Amelia Vega

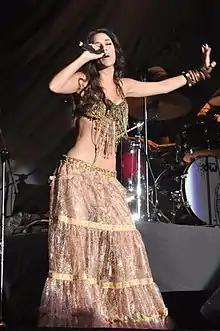
Amelia Vega

After winning the Miss Dominican Republic title, Vega represented the Dominican Republic in the Miss Universe 2003 pageant held in Panama City on 3 June 2003. She became the first delegate from the Dominican to win the title. At the time she was the youngest woman since 1994 to win Miss Universe and, as of 2024, is the tallest winner, standing at 6'2".